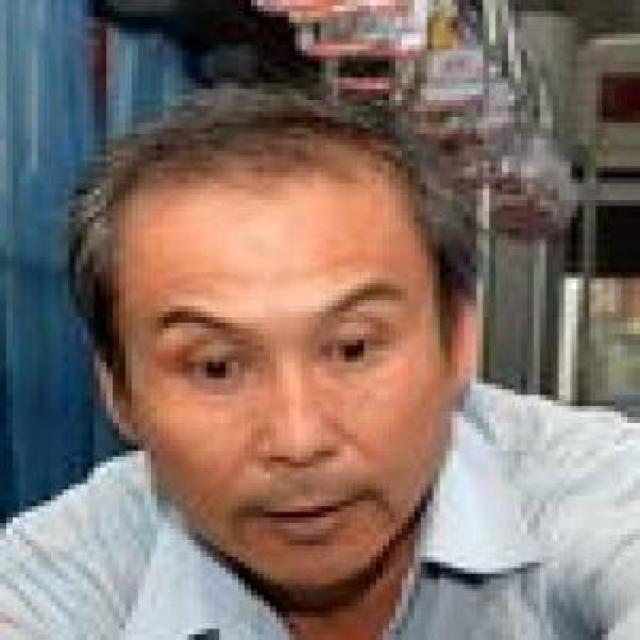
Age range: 45-64